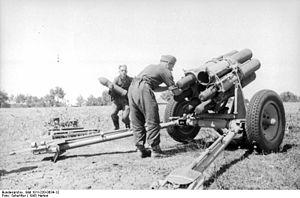
Chargement d'un Nebelwerfer, sur le front russe, le 23 septembre 1943
Les Nebelwerfer sont des lance-roquettes multiples montés sur trépied et tirant en rafale utilisés par l'Allemagne pendant la Seconde Guerre mondiale.
Le 15 cm Nebelwerfer 41 est un lance-roquettes multiple allemand utilisé dans la Wehrmacht au cours de la Seconde Guerre mondiale.